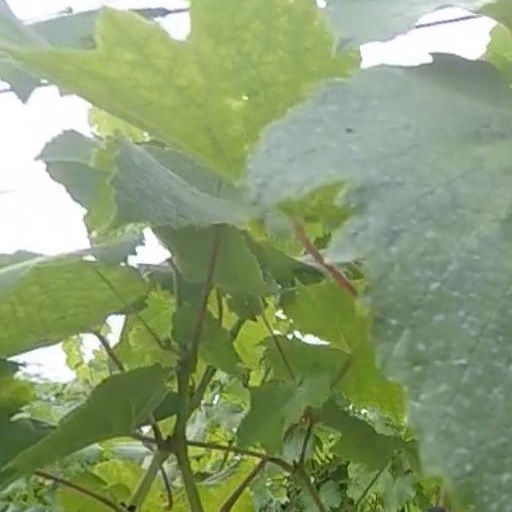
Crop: grape